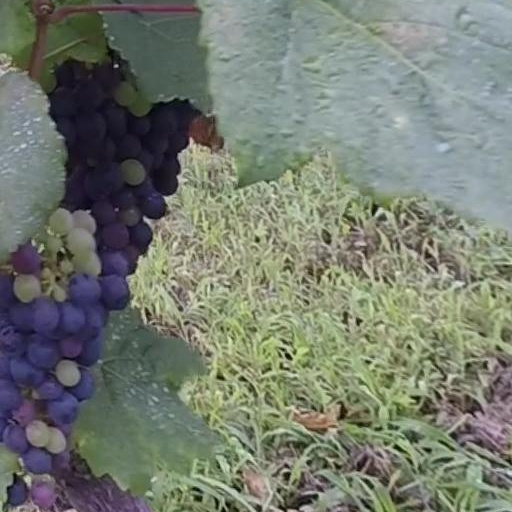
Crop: grape